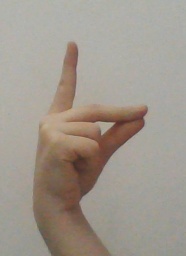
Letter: ta